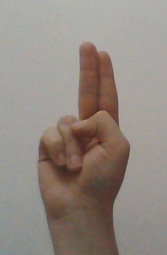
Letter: taa